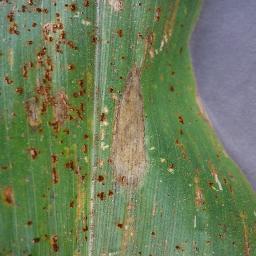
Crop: corn
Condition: (maize)_northern_blight